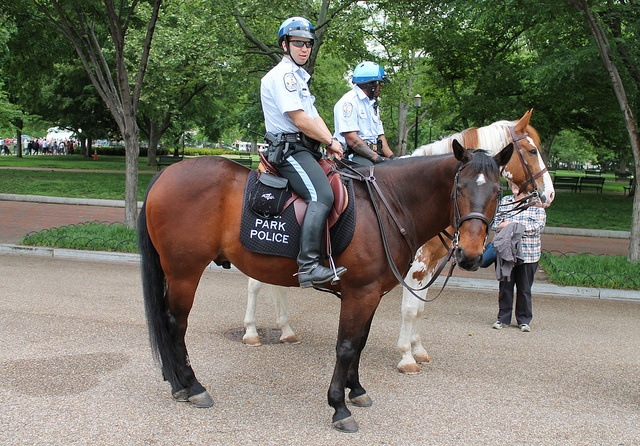
Two officers are riding their horses on the road.
There are two policemen who are riding on horses.
A person talking to two policemen on horses in a park.
Two park police officers rides horses on a path.
A couple of men dressed in Police Uniforms sitting horses.